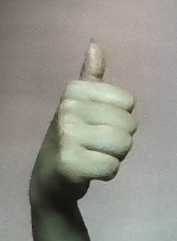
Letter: aleff